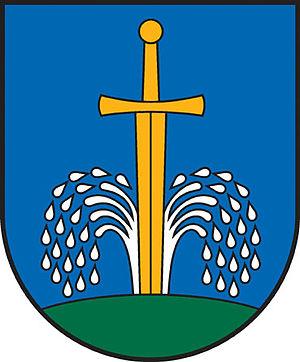
Suivant la définition de ville établie par le parlement lituanien la Lituanie compte 103 villes.
Kavarskas est une ville de Lituanie d'environ 700 habitants. C'est l'une des plus petites agglomérations qui a le statut de ville en Lituanie.